Deployable Specialized Forces

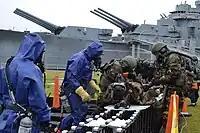
Coast Guardsman, both with the Strike Team, perform decontamination procedures on an FBI SWAT member with artificial wounds during a joint agency exercise

Maritime Security Response Team (MSRT) has existed in different incarnations, but was formally established in 2006. It is one of two units within the Coast Guard that has counter-terrorism capabilities to conduct action against hostile targets. The first is based in Chesapeake, Virginia, the second is based in San Diego, California. The MSRT is trained to be the first response unit to potential terrorist threats, deny preemptive terrorist actions, execute security actions against armed hostiles and/or non-compliant threats, participate in port level counter-terrorism exercises, execute tactical facility entry, and educate other forces on Coast Guard's counter-terrorism procedures. Although the MSRT's focus is primarily on the safety and security of homeland defense, it is capable of rapidly deploying worldwide in response to incidents. Other specialized units and federal agencies that MSRTs routinely train with are the Navy's SEALs, Special Boat Teams (SWCC) and Explosive Ordnance Disposal (EOD), Marine Corps' Maritime Raid Force and Force Recon, Army's Special Forces,75th Ranger Regiment, 160th Special Operations Aviation Regiment, Air Force's 24th Special Operations Wing, Secret Service, Federal Bureau of Investigation (FBI), Bureau of Alcohol, Tobacco, Firearms and Explosives (ATF), the Border Patrol Tactical Unit (BORTAC) & (BORSTAR), the Customs and Border Protection Special Response Teams (SRT), and other various SWAT/Special Mission Units. Their motto, as seen on their unit patch, is "Nox Noctis est Nostri", which translates from Latin to English is "The Night is Ours".